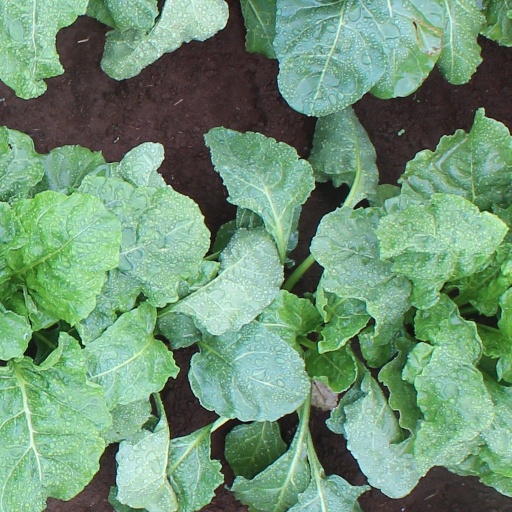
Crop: sugar beet